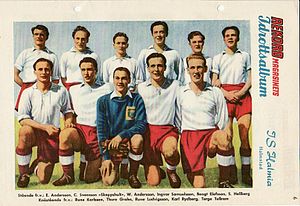
IS Halmia
IS Halmias hold i 1950 fra klubbens storhedstid
Idrottssällskabet Halmia er en hallandsk fodboldsklub fra Halmstad/Halmsted, stiftet i år 1907. Halmia spiller i 2019 i den fjerdebedste svenske række Division 2. Hjemmebanen er Örjans vall. Spillerdragten er hvide bluser og røde bukser. De tre kronede hjerter i det rød-hvide klubmærke er hentet fra Halmsteds danske byvåben og Hallands danske tid, når Halmsted var Kalmarunionens kongressby.